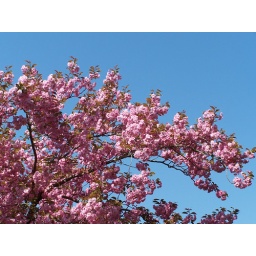
against the steel blue sky